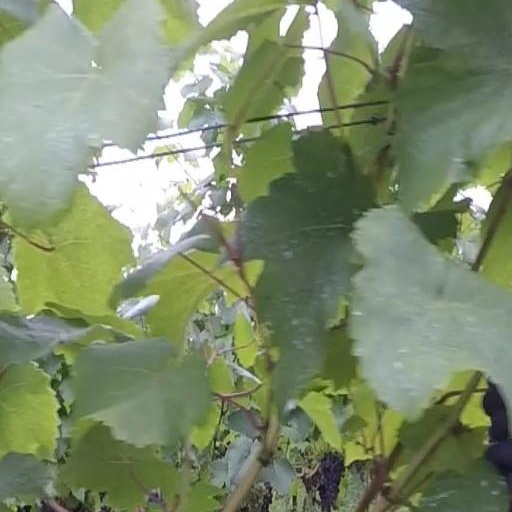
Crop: grape